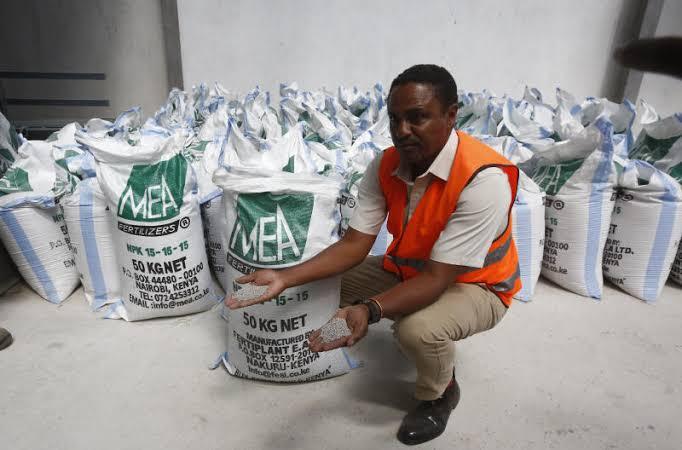
Pembejeo za kilimo zenye ujazo wa kilo hamsini, zilizohifadhiwa katika mifuko midogomidogo, ikiwa ni mbolea asilia iliyowekwa mahususi kwa ajili ya shughuli za kilimo na ukuzaji wa mazao.